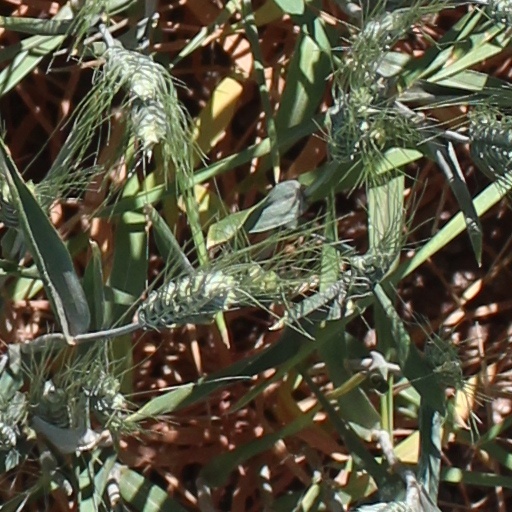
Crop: wheat